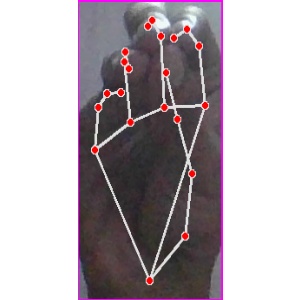
अक्षर: ङ